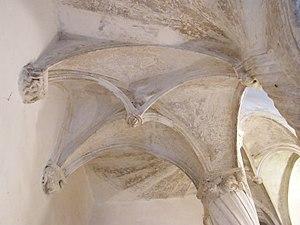
"Une gypserie est une décoration d’intérieur moulée et sculptée en gypse qui, cuit et broyé, devient la poudre de plâtre que l'on mélange à l'eau ""gâchage"" et qui durcit à l'air ""prise"", soit un staff. Le terme et la technique sont utilisés presque uniquement en Provence.